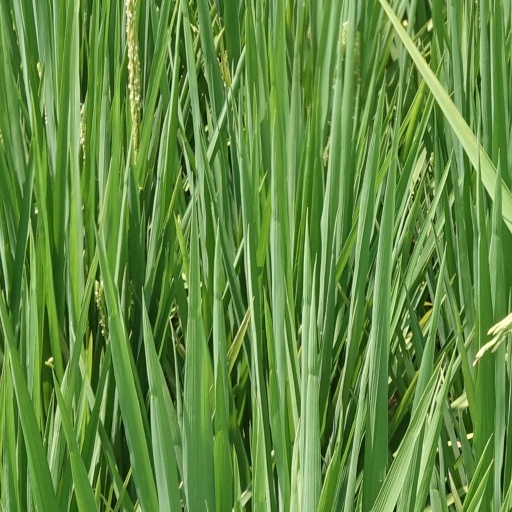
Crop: rice